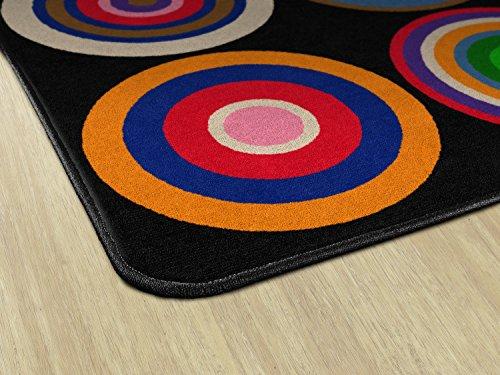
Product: Flagship Carpets FE160-58A Color Rings Black (Seats 35) Children's Classroom Seating Rug, Rectangle, 10'6"x13'2"
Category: Home & Kitchen | Home Décor | Kids' Room Décor | Rugs
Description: Certified and Safe - CRI Green Label Plus certified for lowest emitting carpet on the market; Class 1 Flammability Rating.
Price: Total price:
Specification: Product Dimensions:         129 x 158 x 0.5 inches ; 70 pounds    |Shipping Weight: 77 pounds (View shipping rates and policies)|ASIN: B00LTD434G|Item model number: FE160-58A|    #440    in Kids' Rugs